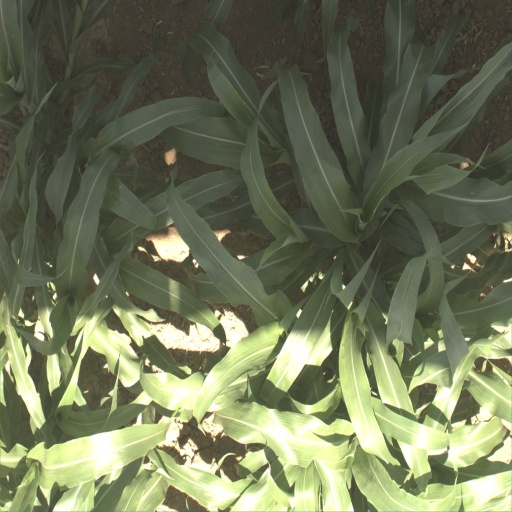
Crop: sorghum